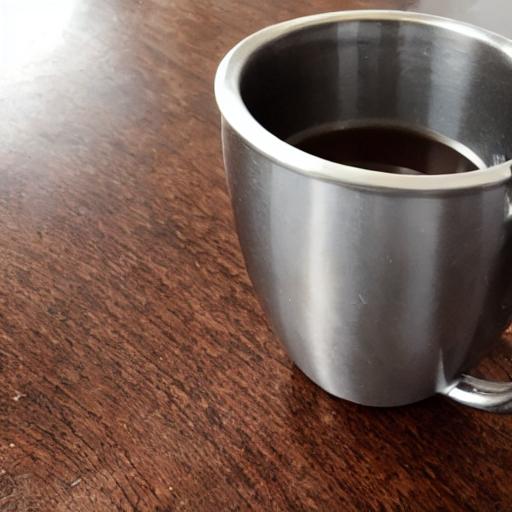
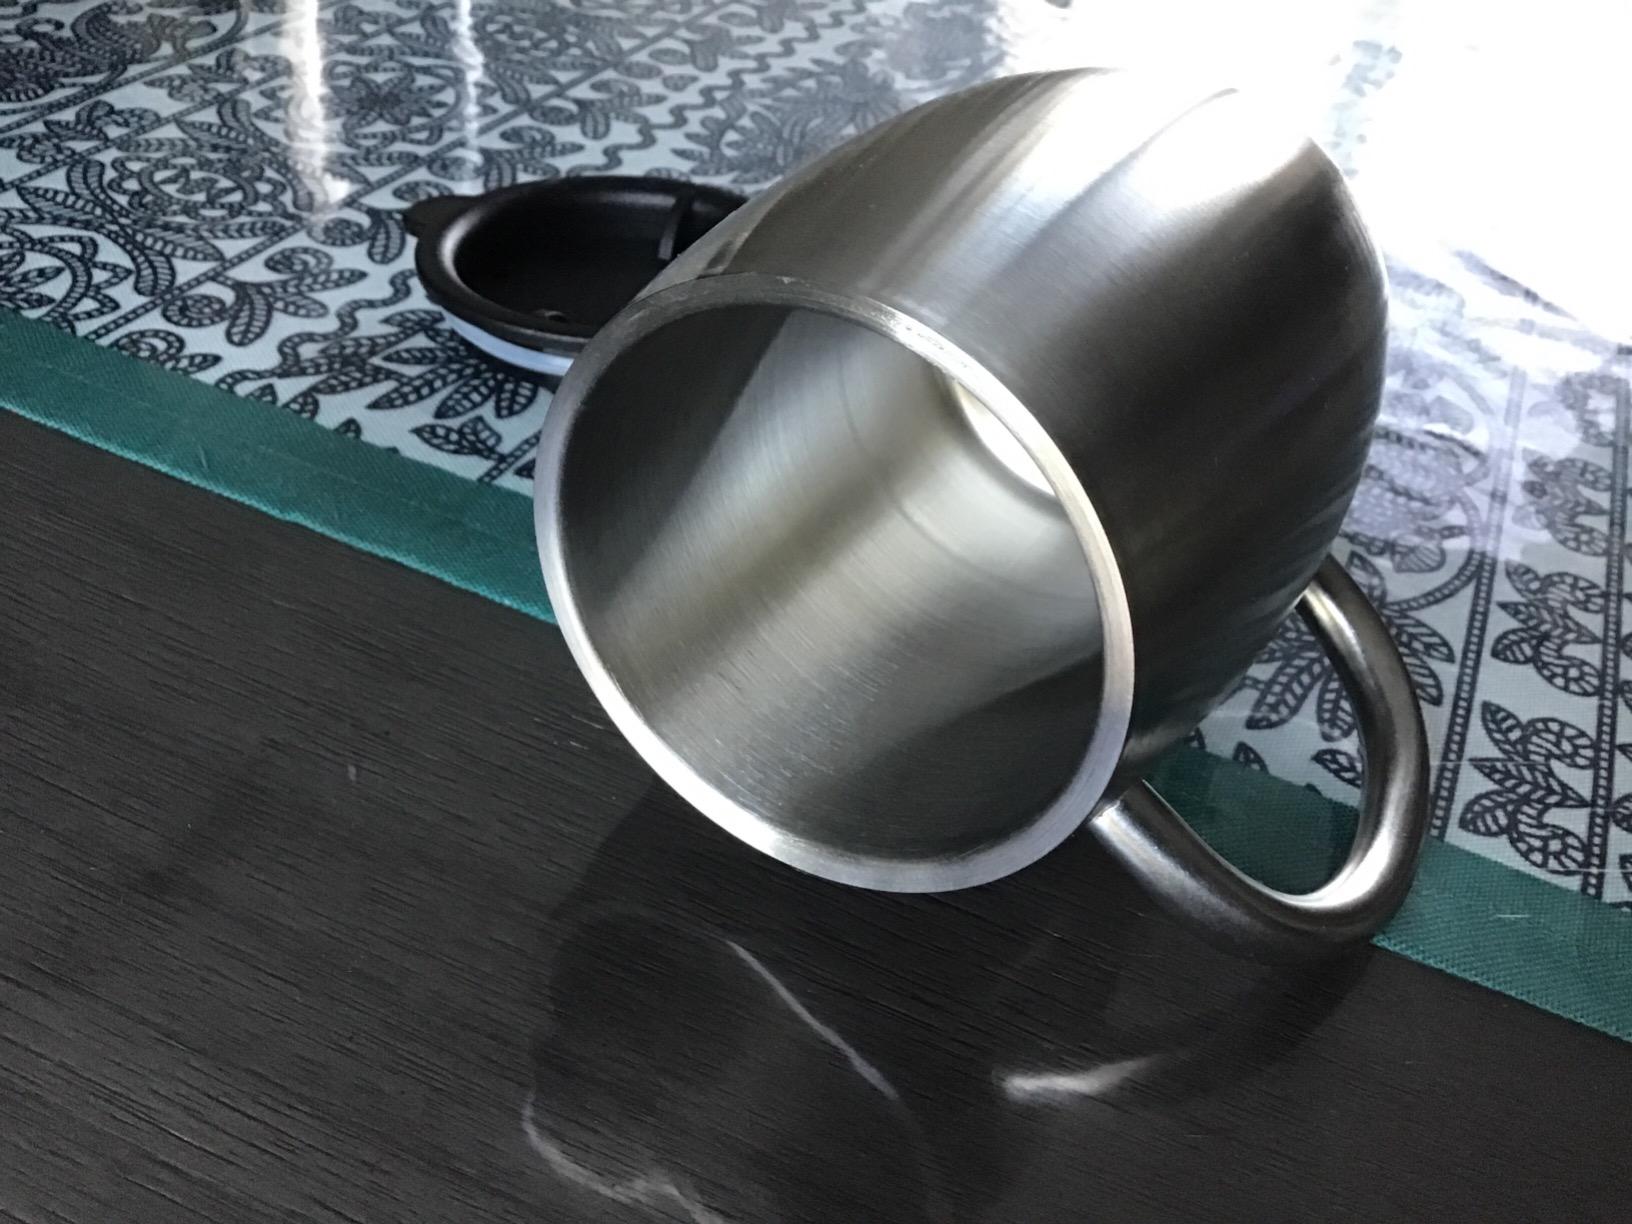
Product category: items_mug
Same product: no